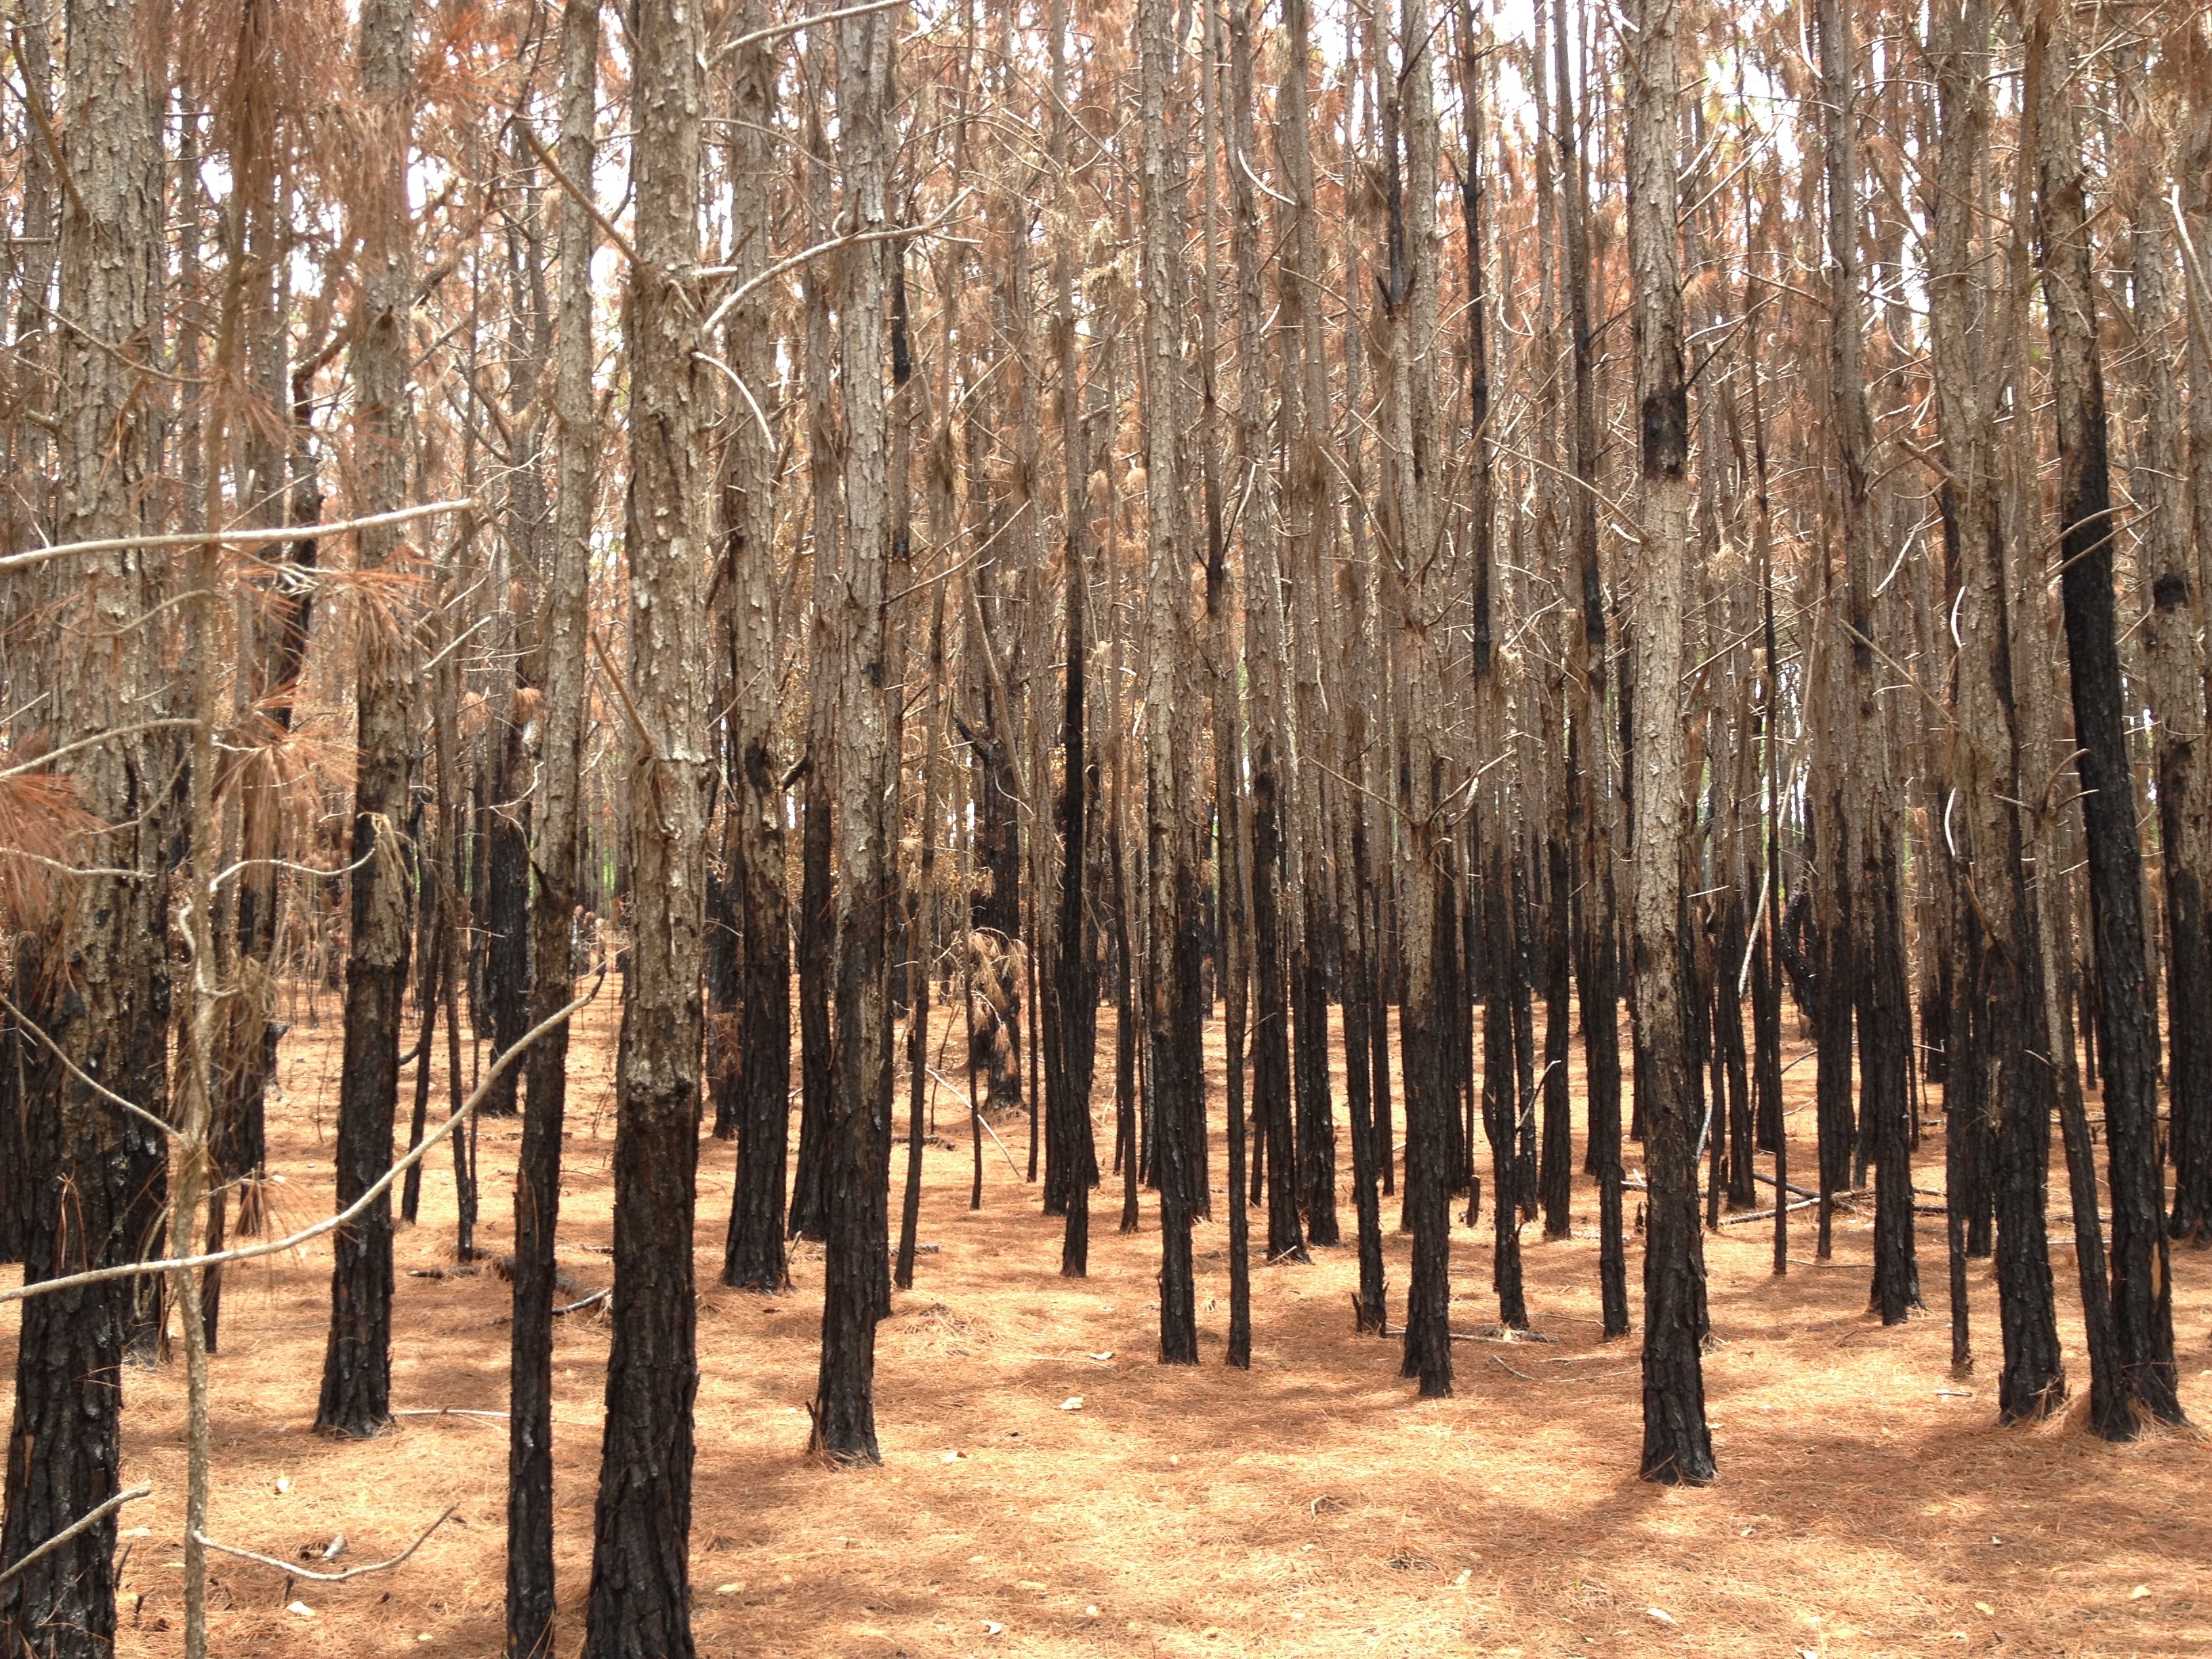
landscape, tree, nature, forest, outdoor, wilderness, branch, winter, plant, wood, sunlight, trunk, land, formation, wild, environment, tranquil, scenic, natural, autumn, scenery, agriculture, season, trees, leaves, outdoors, woods, branches, woodland, habitat, ecosystem, organic, biome, natural environment, woody plant, temperate coniferous forest, land plant